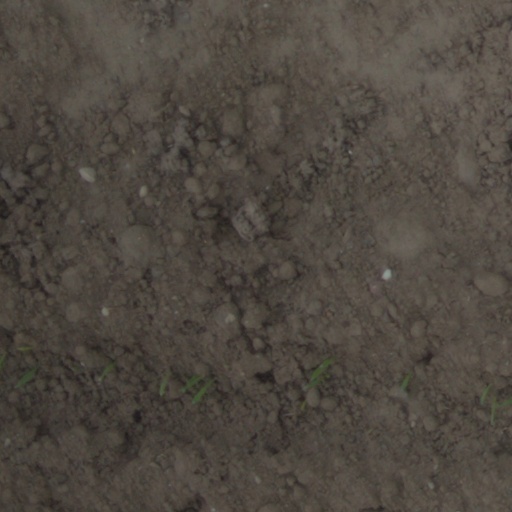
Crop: wheat